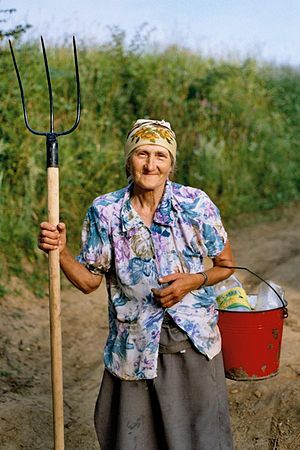
Bonde
Østeuropæisk bonde.
En bonde, der dyrker jorden, eller holder og avler dyr: Modsat en jæger, der jager vildt. En bonde er bofast og passer jorden, til forskel fra nomaden, som er nødt til at flytte rundt for at skaffe græsning til dyrene.